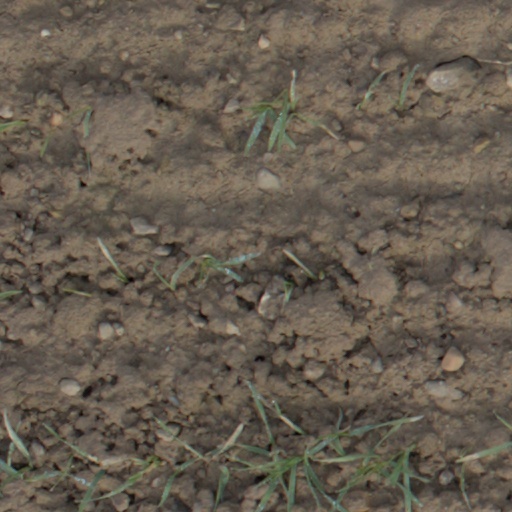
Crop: wheat